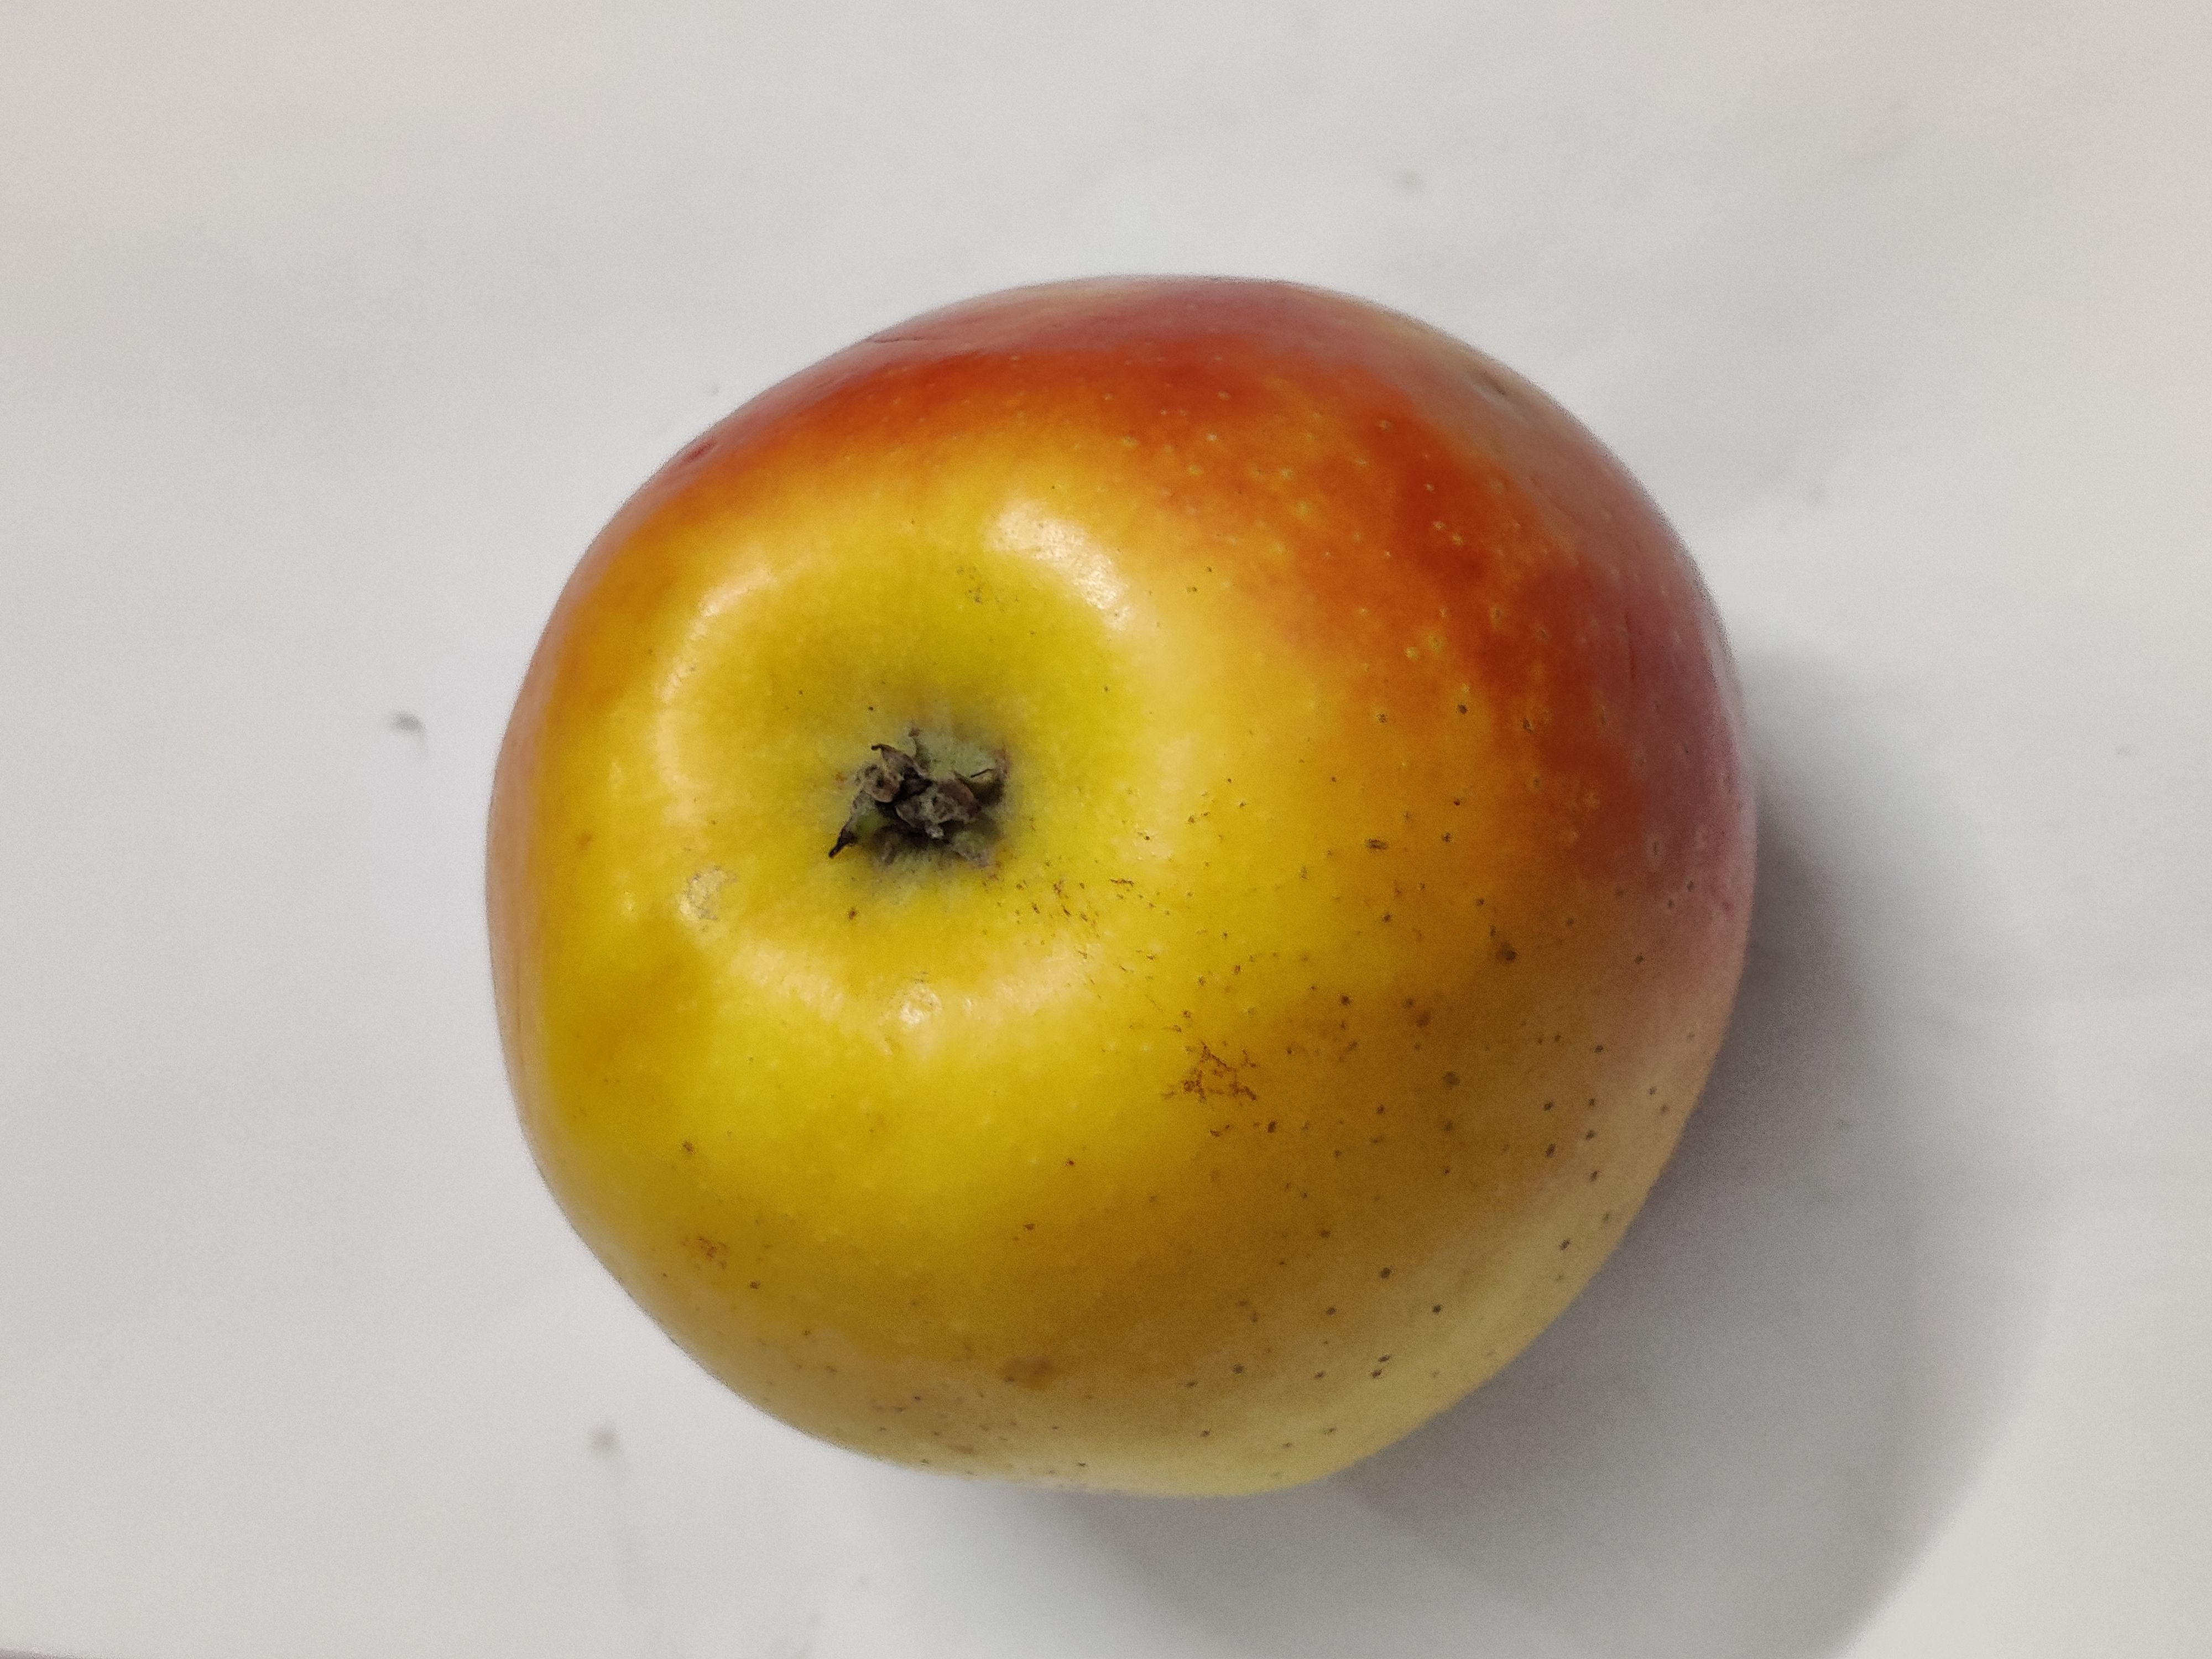
Fruit: apple
Grade: 1st-grade